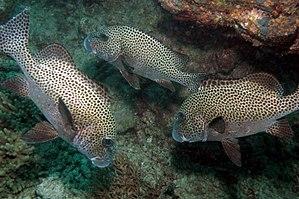
Plectorhinchus est un genre de poissons de la famille des Haemulidae. Ils sont appelés « sweetlips » en anglais, et « gaterins » ou « diagrammes » en français.
La Grande Barrière de corail est le plus grand récif corallien du monde comptant plus de 2 900 récifs et 900 îles s'étirant de Bundaberg à la pointe du Cap York soit plus de 2 600 kilomètres sur une superficie de 344 400 km². Le récif se situe en Mer de Corail au large du Queensland, en Australie.